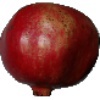
Label: Pomegranate 1